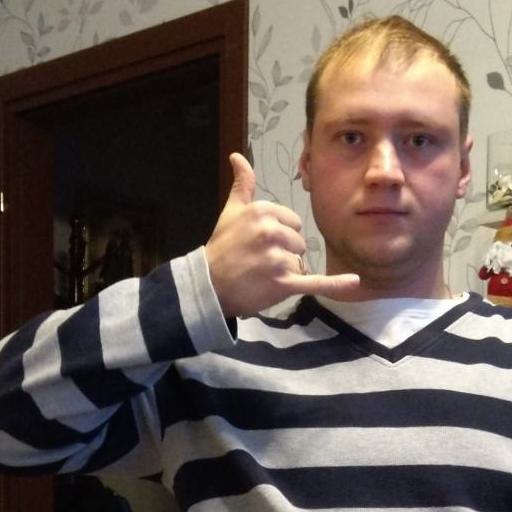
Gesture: call